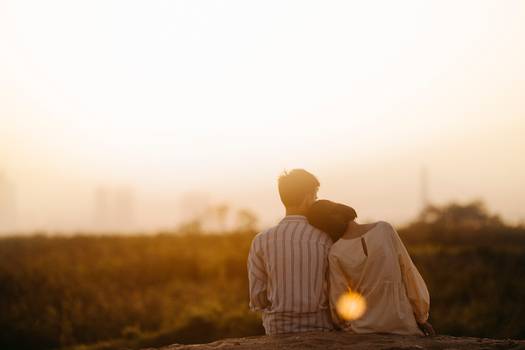
Label: No Watermark